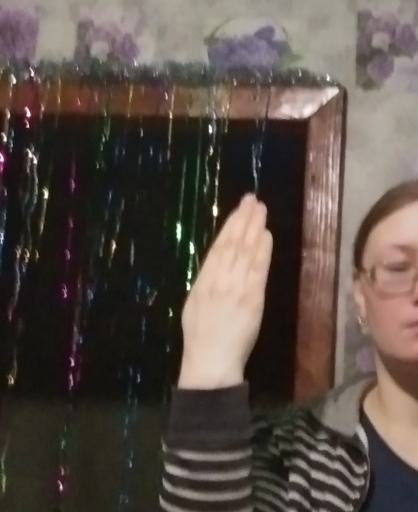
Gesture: stop_inverted